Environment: real
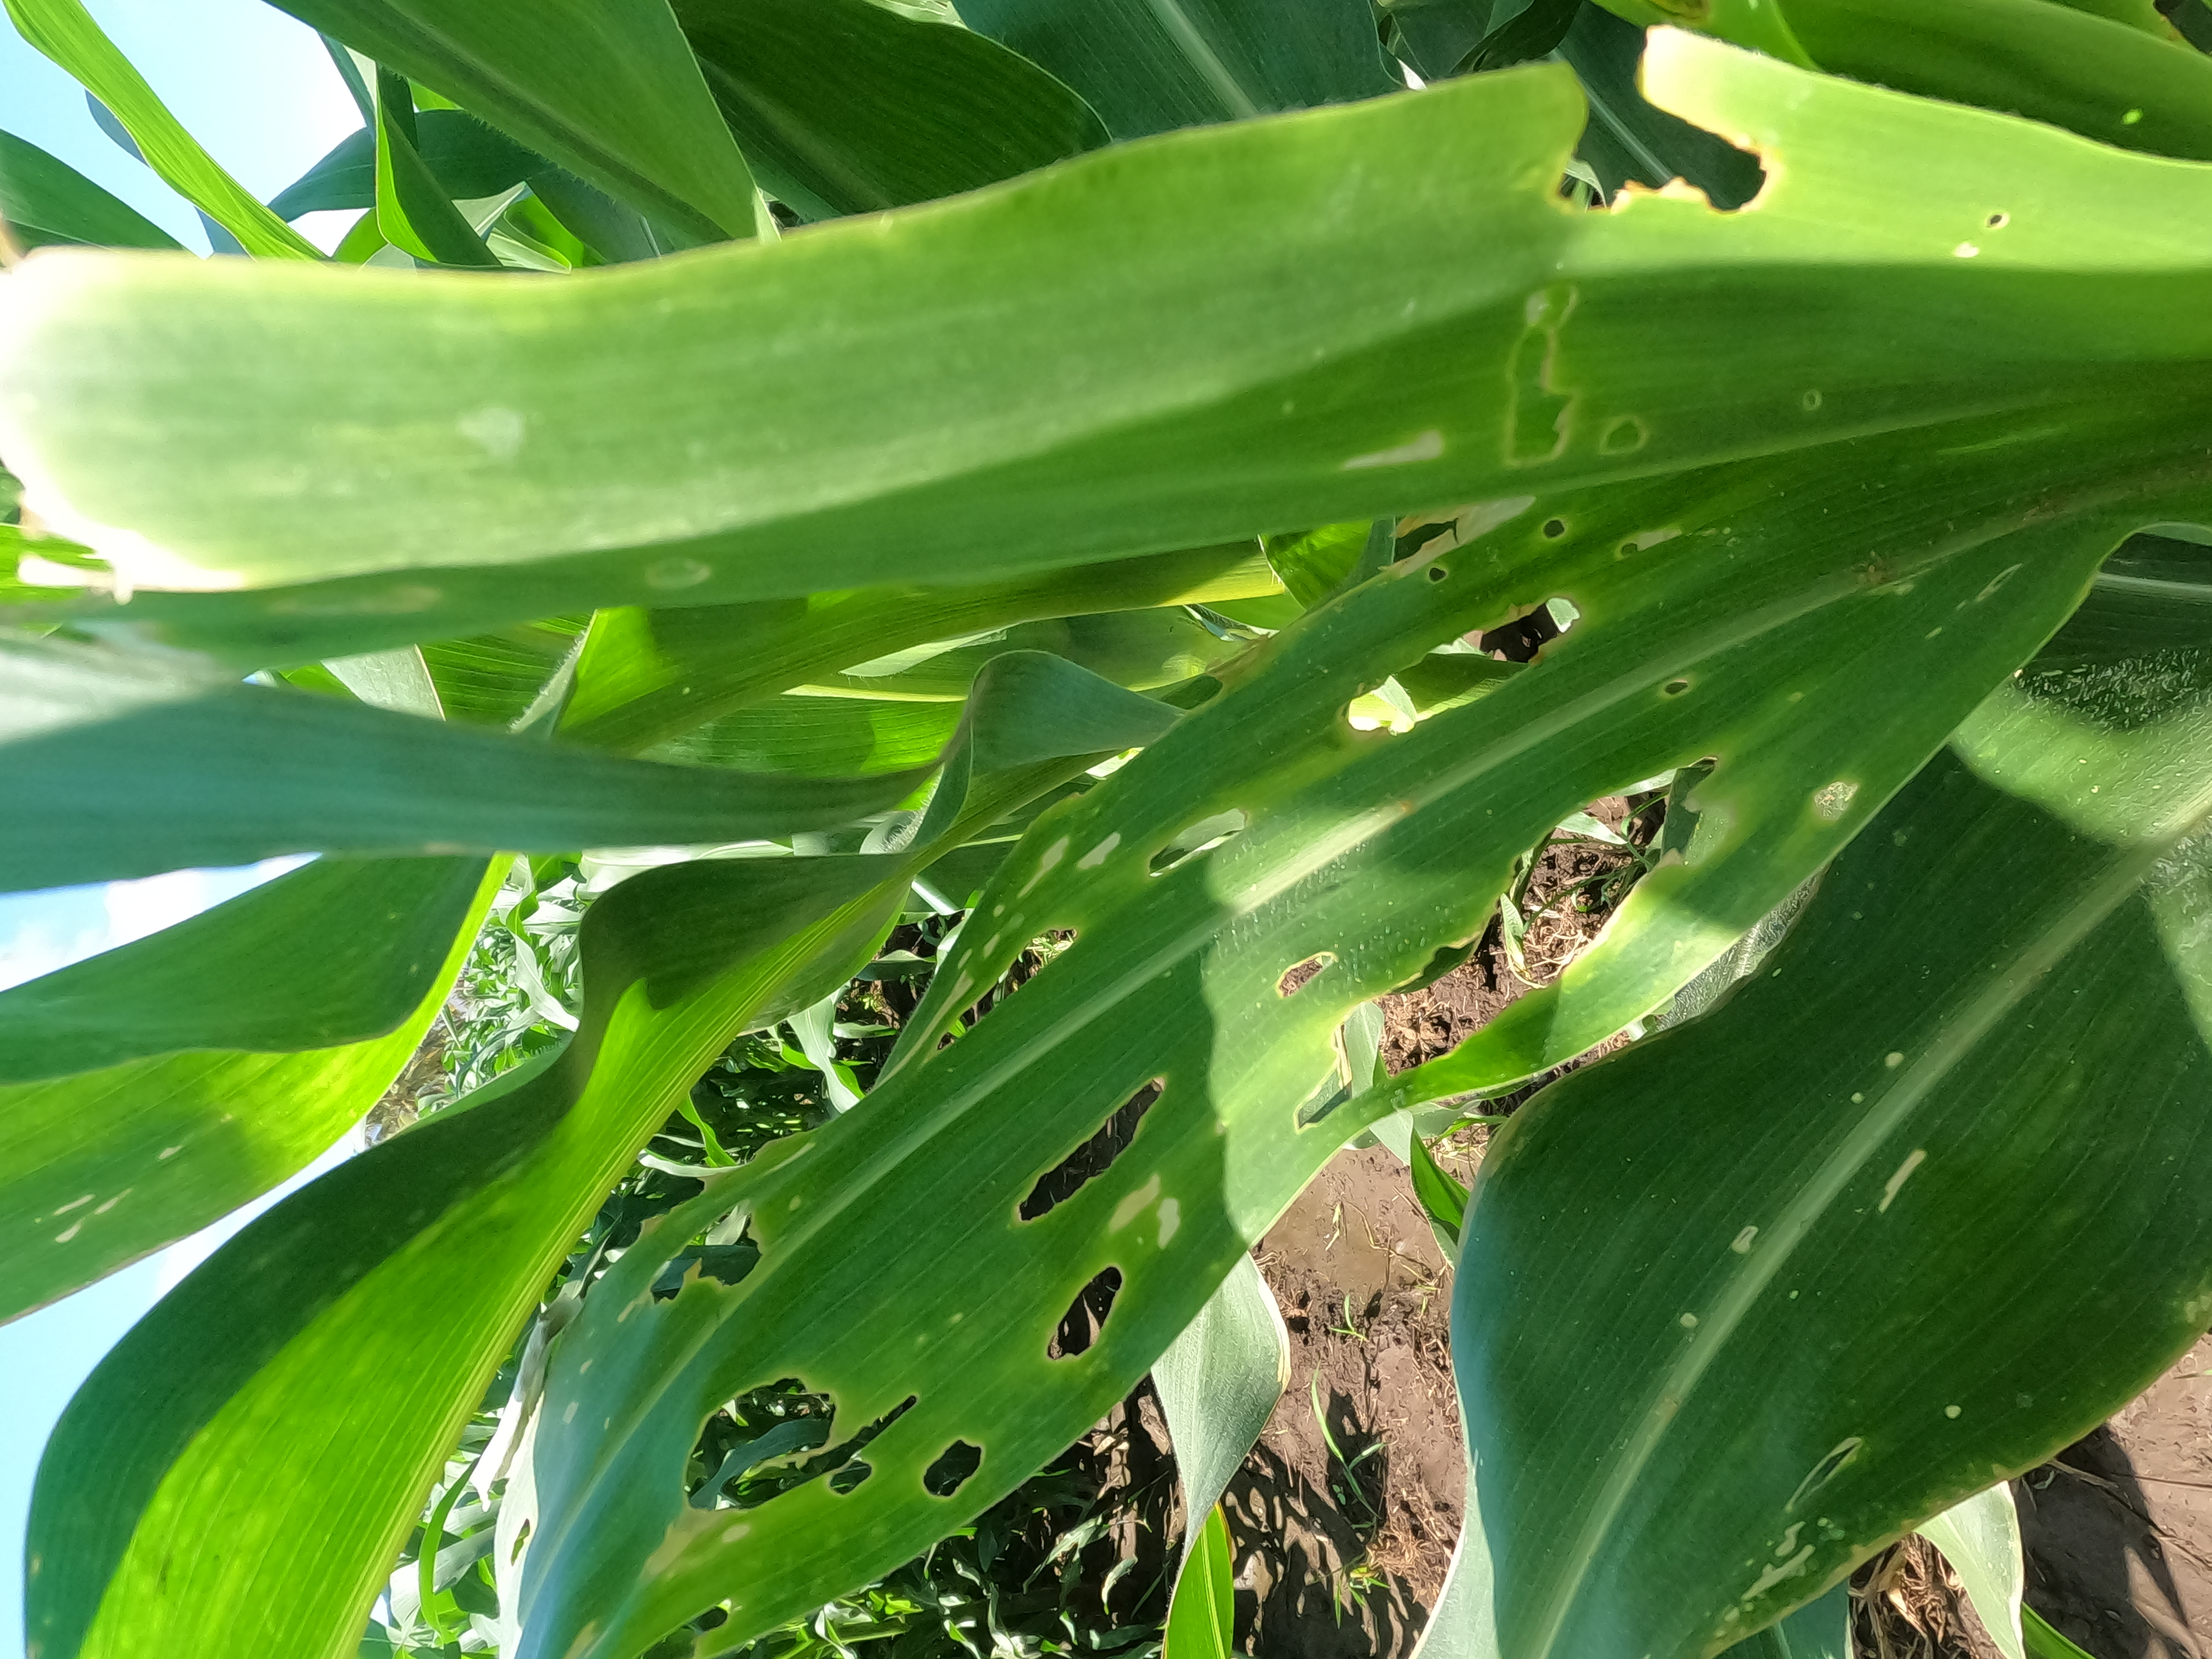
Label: fall_armyworm